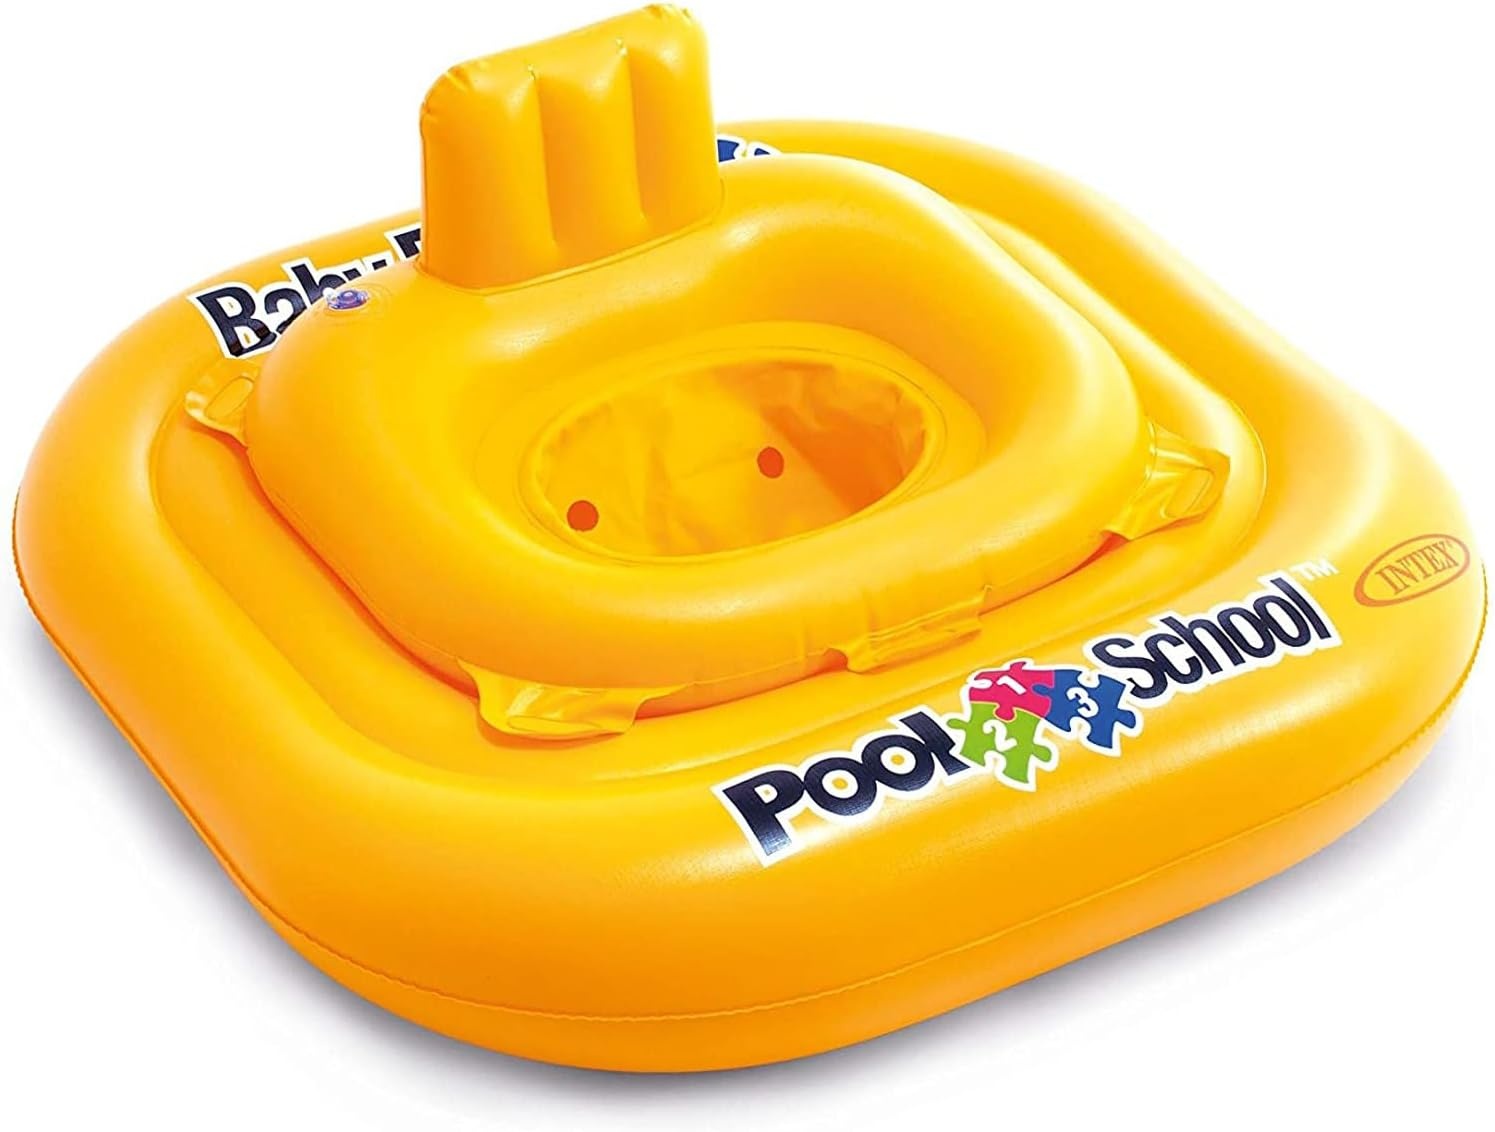
Intex - Swimming Pool School Panties
Brand: Baby 360
.aplus-v2 .container-with-background-image { width: 100%; height: 100%; background-repeat: no-repeat; background-size: cover; } .aplus-v2 .apm-brand-story-carousel-container { position: relative; } .aplus-v2 .apm-brand-story-carousel-hero-container, .aplus-v2 .apm-brand-story-carousel-hero-container > div { position: absolute; width: 100%; } /* Ensuring the carousel takes only the space it needs. The sizes need to be set again on the absolutely positioned elements so they can take up space. */ .aplus-v2 .apm-brand-story-carousel-container, .aplus-v2 .apm-brand-story-carousel-hero-container { height: 625px; width: 100%; max-width: 1464px; margin-left: auto; margin-right: auto; overflow: hidden; } .aplus-v2 .apm-brand-story-carousel-hero-container, .aplus-v2 .apm-brand-story-carousel-hero-container > div { height: 625px; } .aplus-v2 .apm-brand-story-carousel.a-carousel-container { padding: 0px; } /* This centers the carousel vertically on top of the hero image container and after the logo area (125px). Margin-top = (heroHeight - cardHeight - logoAreaHeight) / 2 + logoAreaHeight */ .aplus-v2 .apm-brand-story-carousel .a-carousel-row-inner { margin-top: 149px; } /* Cards need to have a width set, otherwise they default to 50px or so. All cards must have the same width. The carousel will resize itself so all cards take the width of the largest card. The left margin is for leaving a space between each card. */ .aplus-v2 .apm-brand-story-carousel .a-carousel-card { width: 362px; margin-left: 30px !important; } /* styling the navigation buttons so they are taller, flush with the sides, and have a clean white background */ .aplus-v2 .apm-brand-story-carousel .a-carousel-col.a-carousel-left, .aplus-v2 .apm-brand-story-carousel .a-carousel-col.a-carousel-right { padding: 0px; } .aplus-v2 .apm-brand-story-carousel .a-carousel-col.a-carousel-left .a-button-image, .aplus-v2 .apm-brand-story-carousel .a-carousel-col.a-carousel-right .a-button-image { border: none; margin: 0px; } .aplus-v2 .apm-brand-story-carousel .a-carousel-col.a-carousel-left .a-button-image .a-button-inner, .aplus-v2 .apm-brand-story-carousel .a-carousel-col.a-carousel-right .a-button-image .a-button-inner { background: #fff; padding: 20px 6px; } .aplus-v2 .apm-brand-story-carousel .a-carousel-col.a-carousel-left .a-button-image .a-button-inner { border-radius: 0px 4px 4px 0px; } .aplus-v2 .apm-brand-story-carousel .a-carousel-col.a-carousel-right .a-button-image .a-button-inner { border-radius: 4px 0px 0px 4px; } #productDescription h3 { margin: 0.75em 0px 0.375em -1px; }
Category: Home & Garden > Pool & Spa > Pool & Spa Accessories > Pool Toys > Pool Noodles